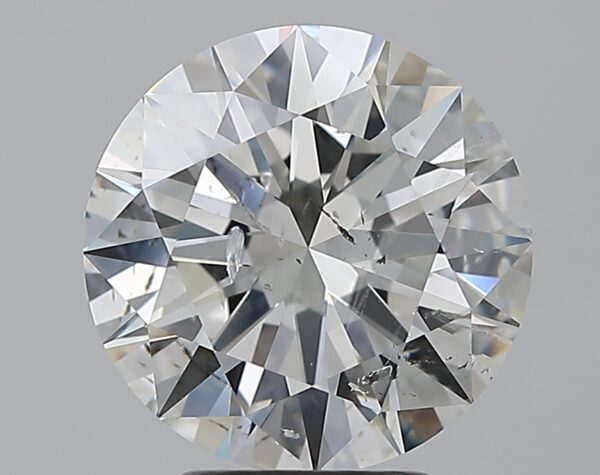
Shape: round
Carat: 3.5
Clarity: SI2
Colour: H
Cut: EX
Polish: EX
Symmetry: EX
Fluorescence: M
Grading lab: GIA
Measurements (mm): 9.78 x 9.84 x 5.93